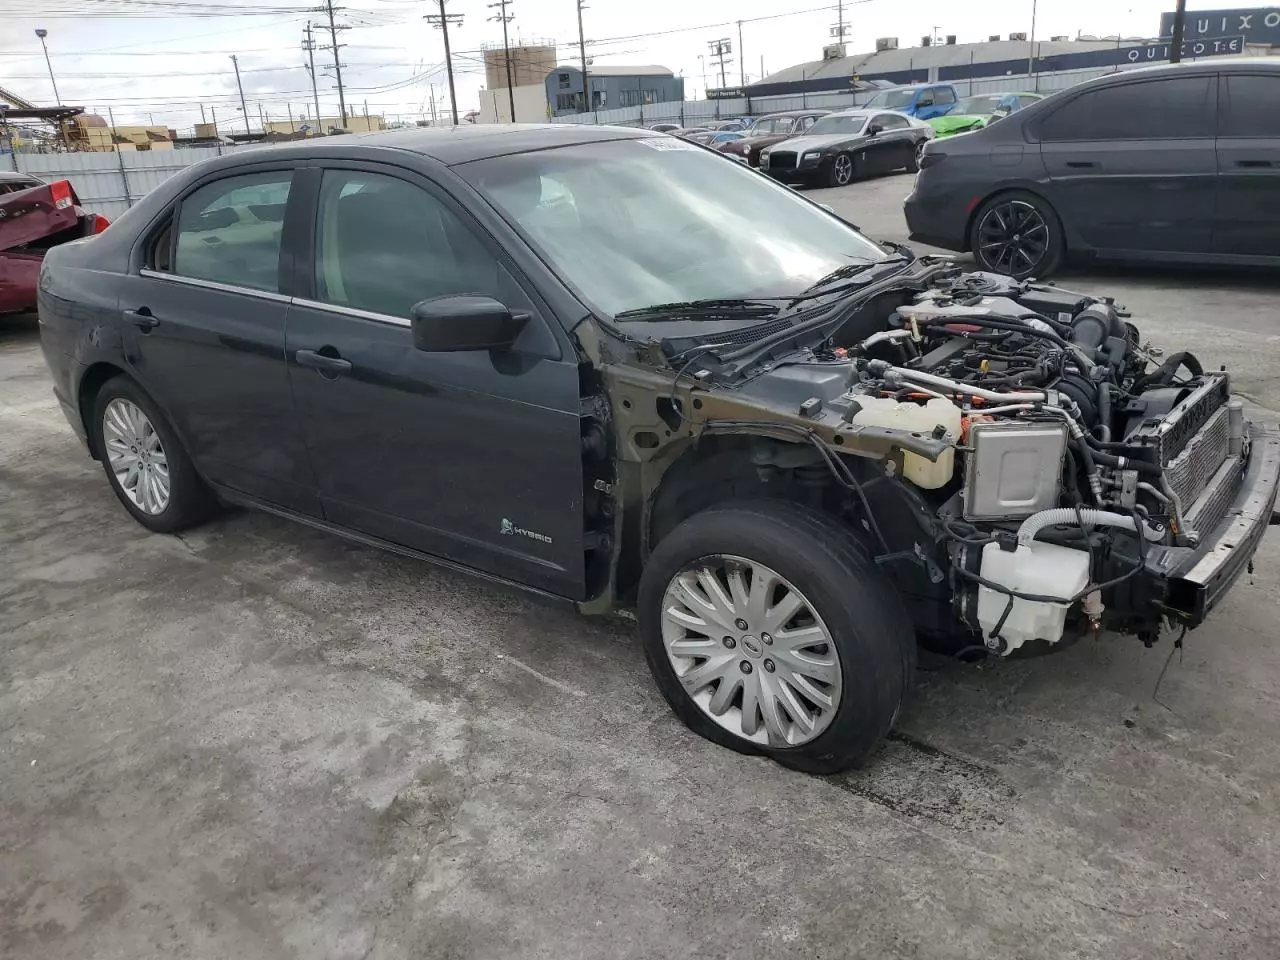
Aucun dommage détecté.
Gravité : aucun